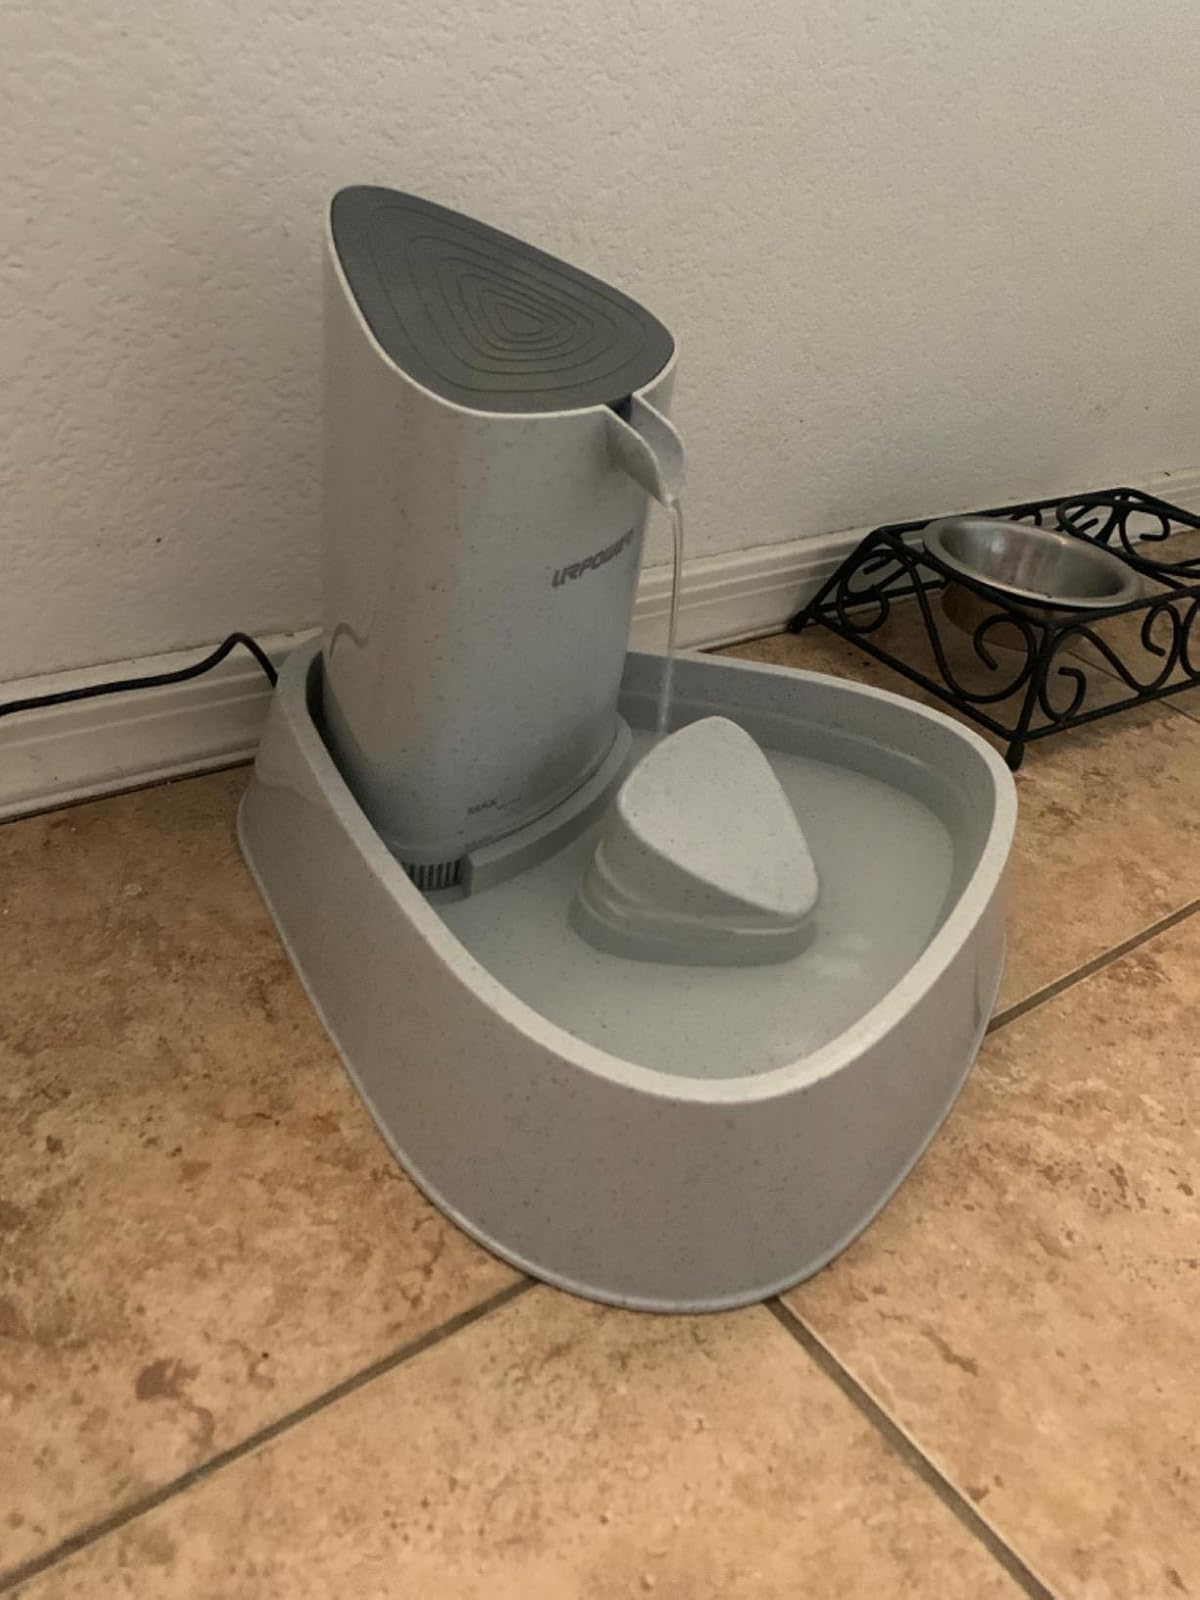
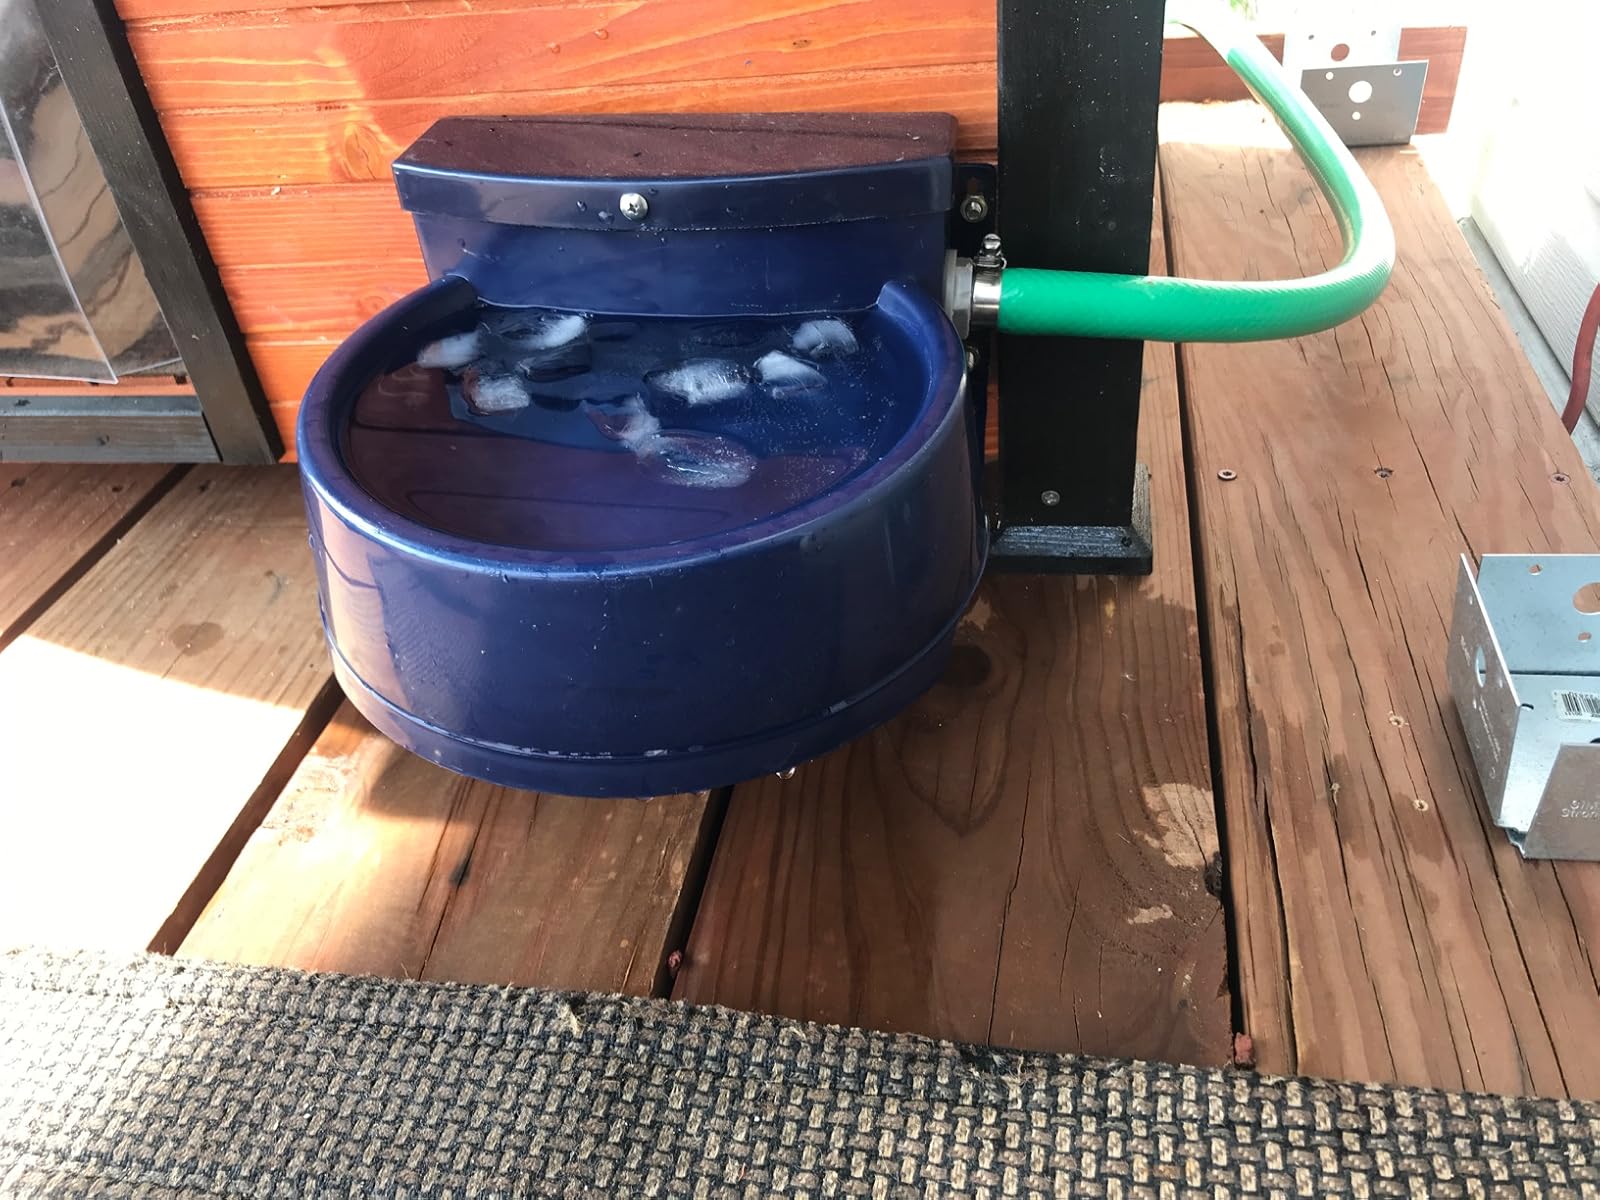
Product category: items_bowl
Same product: no